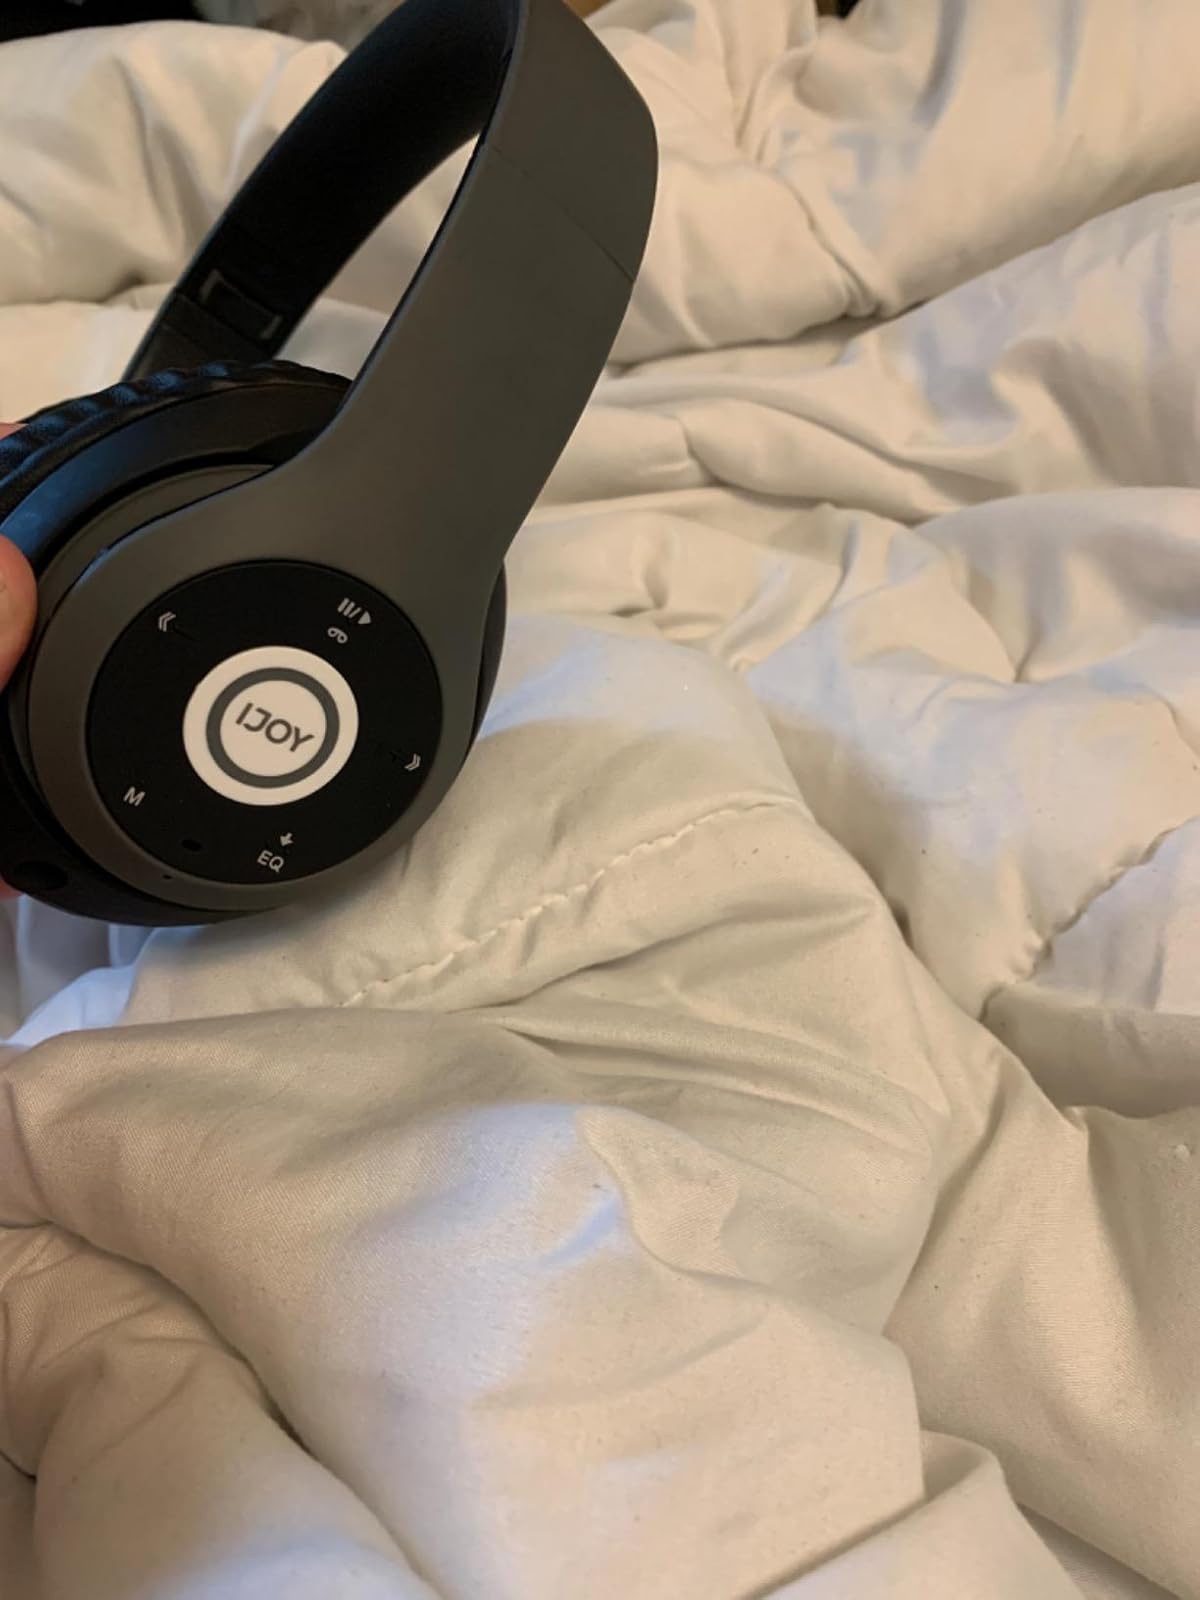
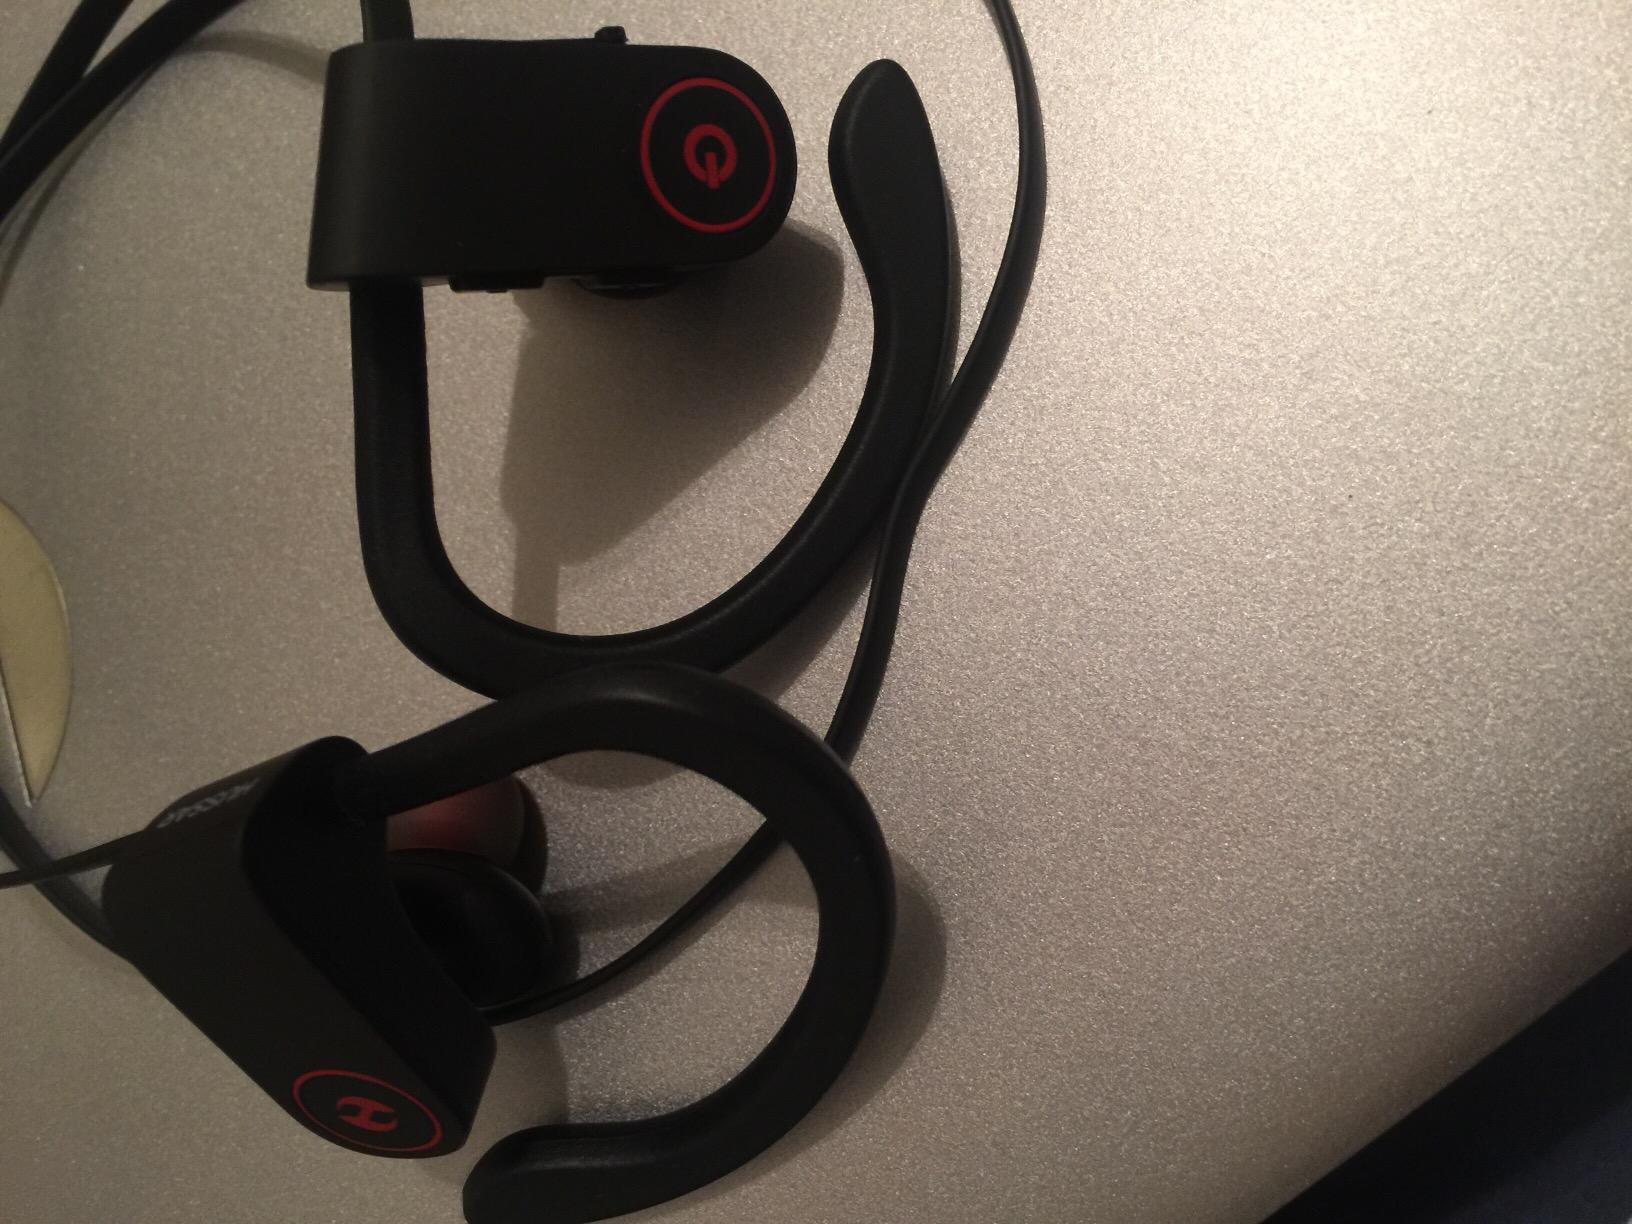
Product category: headphones
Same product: no